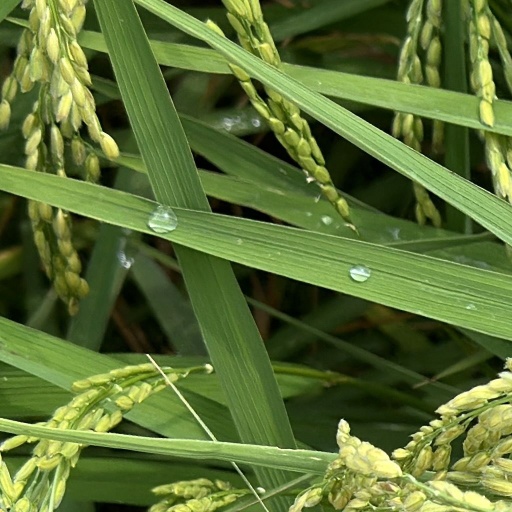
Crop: rice